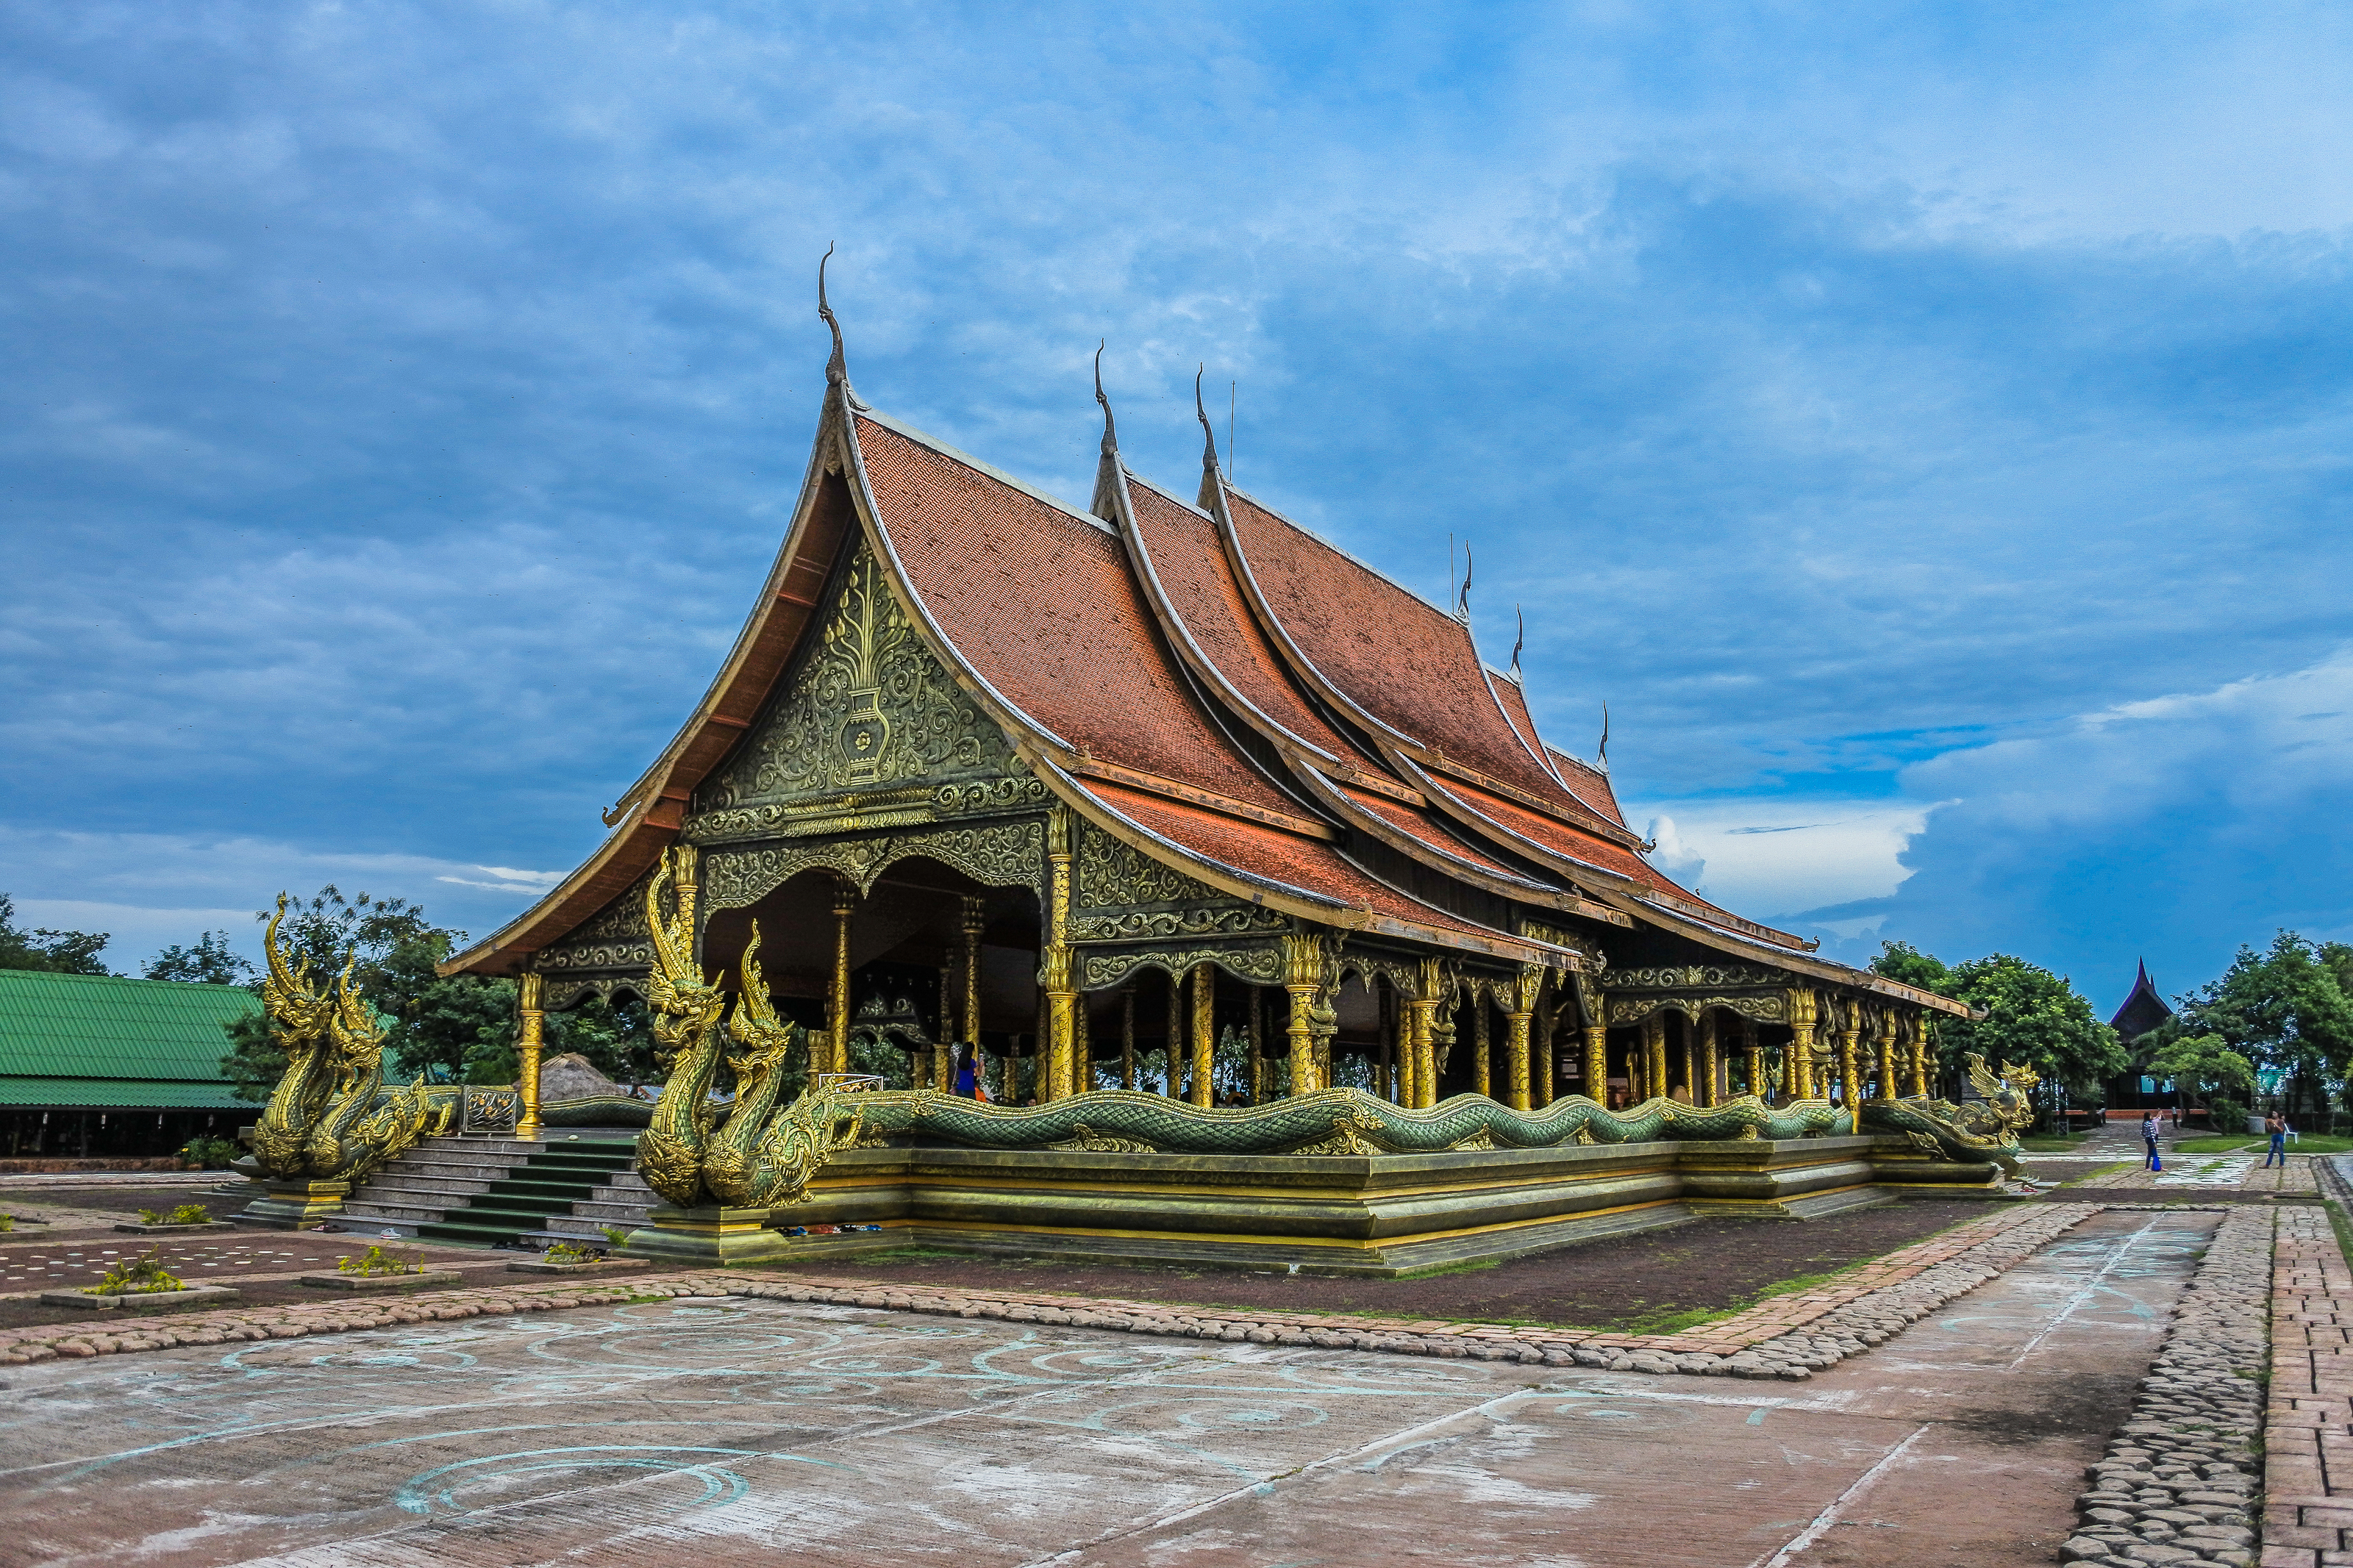
north east, thailand map, beautiful, mountain, buddha, thailand, model, ubon, landmark, guide, buddah, sky, old, esarn, thai, ancient, water, light, background, ubon ratchathani, church, icon, snake, tourism, local, tourist, architecture, art, famous, holy, nature, asia, asian, spirit, wat, buddhism, monk, great, tour, religion, ubonratchathani, blue, culture, meditation, buddhist, sunset, temple, river, travel, landscape, chinese architecture, cloud, place of worship, building, japanese architecture, historic site, shrine, pagoda, ancient history, leisure, palace